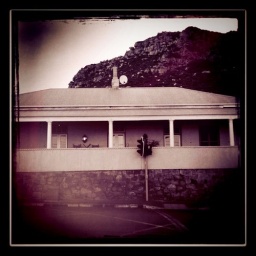
Random little house on a busy street in Kalk Bay